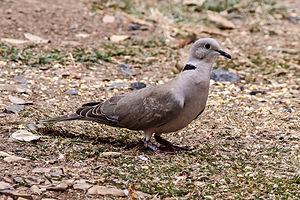
La Tourterelle rieuse, également appelée Tourterelle rose et grise, est une espèce d'oiseaux appartenant à la famille des Colombidés. Cette espèce sauvage originaire d'Afrique est très proche d'aspect de l'oiseau sauvage qu'on voit aujourd'hui en Europe qui est pourtant une espèce différente avec laquelle il ne faut pas la confondre, la Tourterelle turque. Toutes deux sont ornées d'un collier noir sur la nuque, mais la Tourterelle rieuse est un peu plus petite et elle a un plumage plus clair, d'un beige sable. Cette tourterelle rieuse africaine est le principal ancêtre de la tourterelle domestique élevée en captivité depuis l'Antiquité.